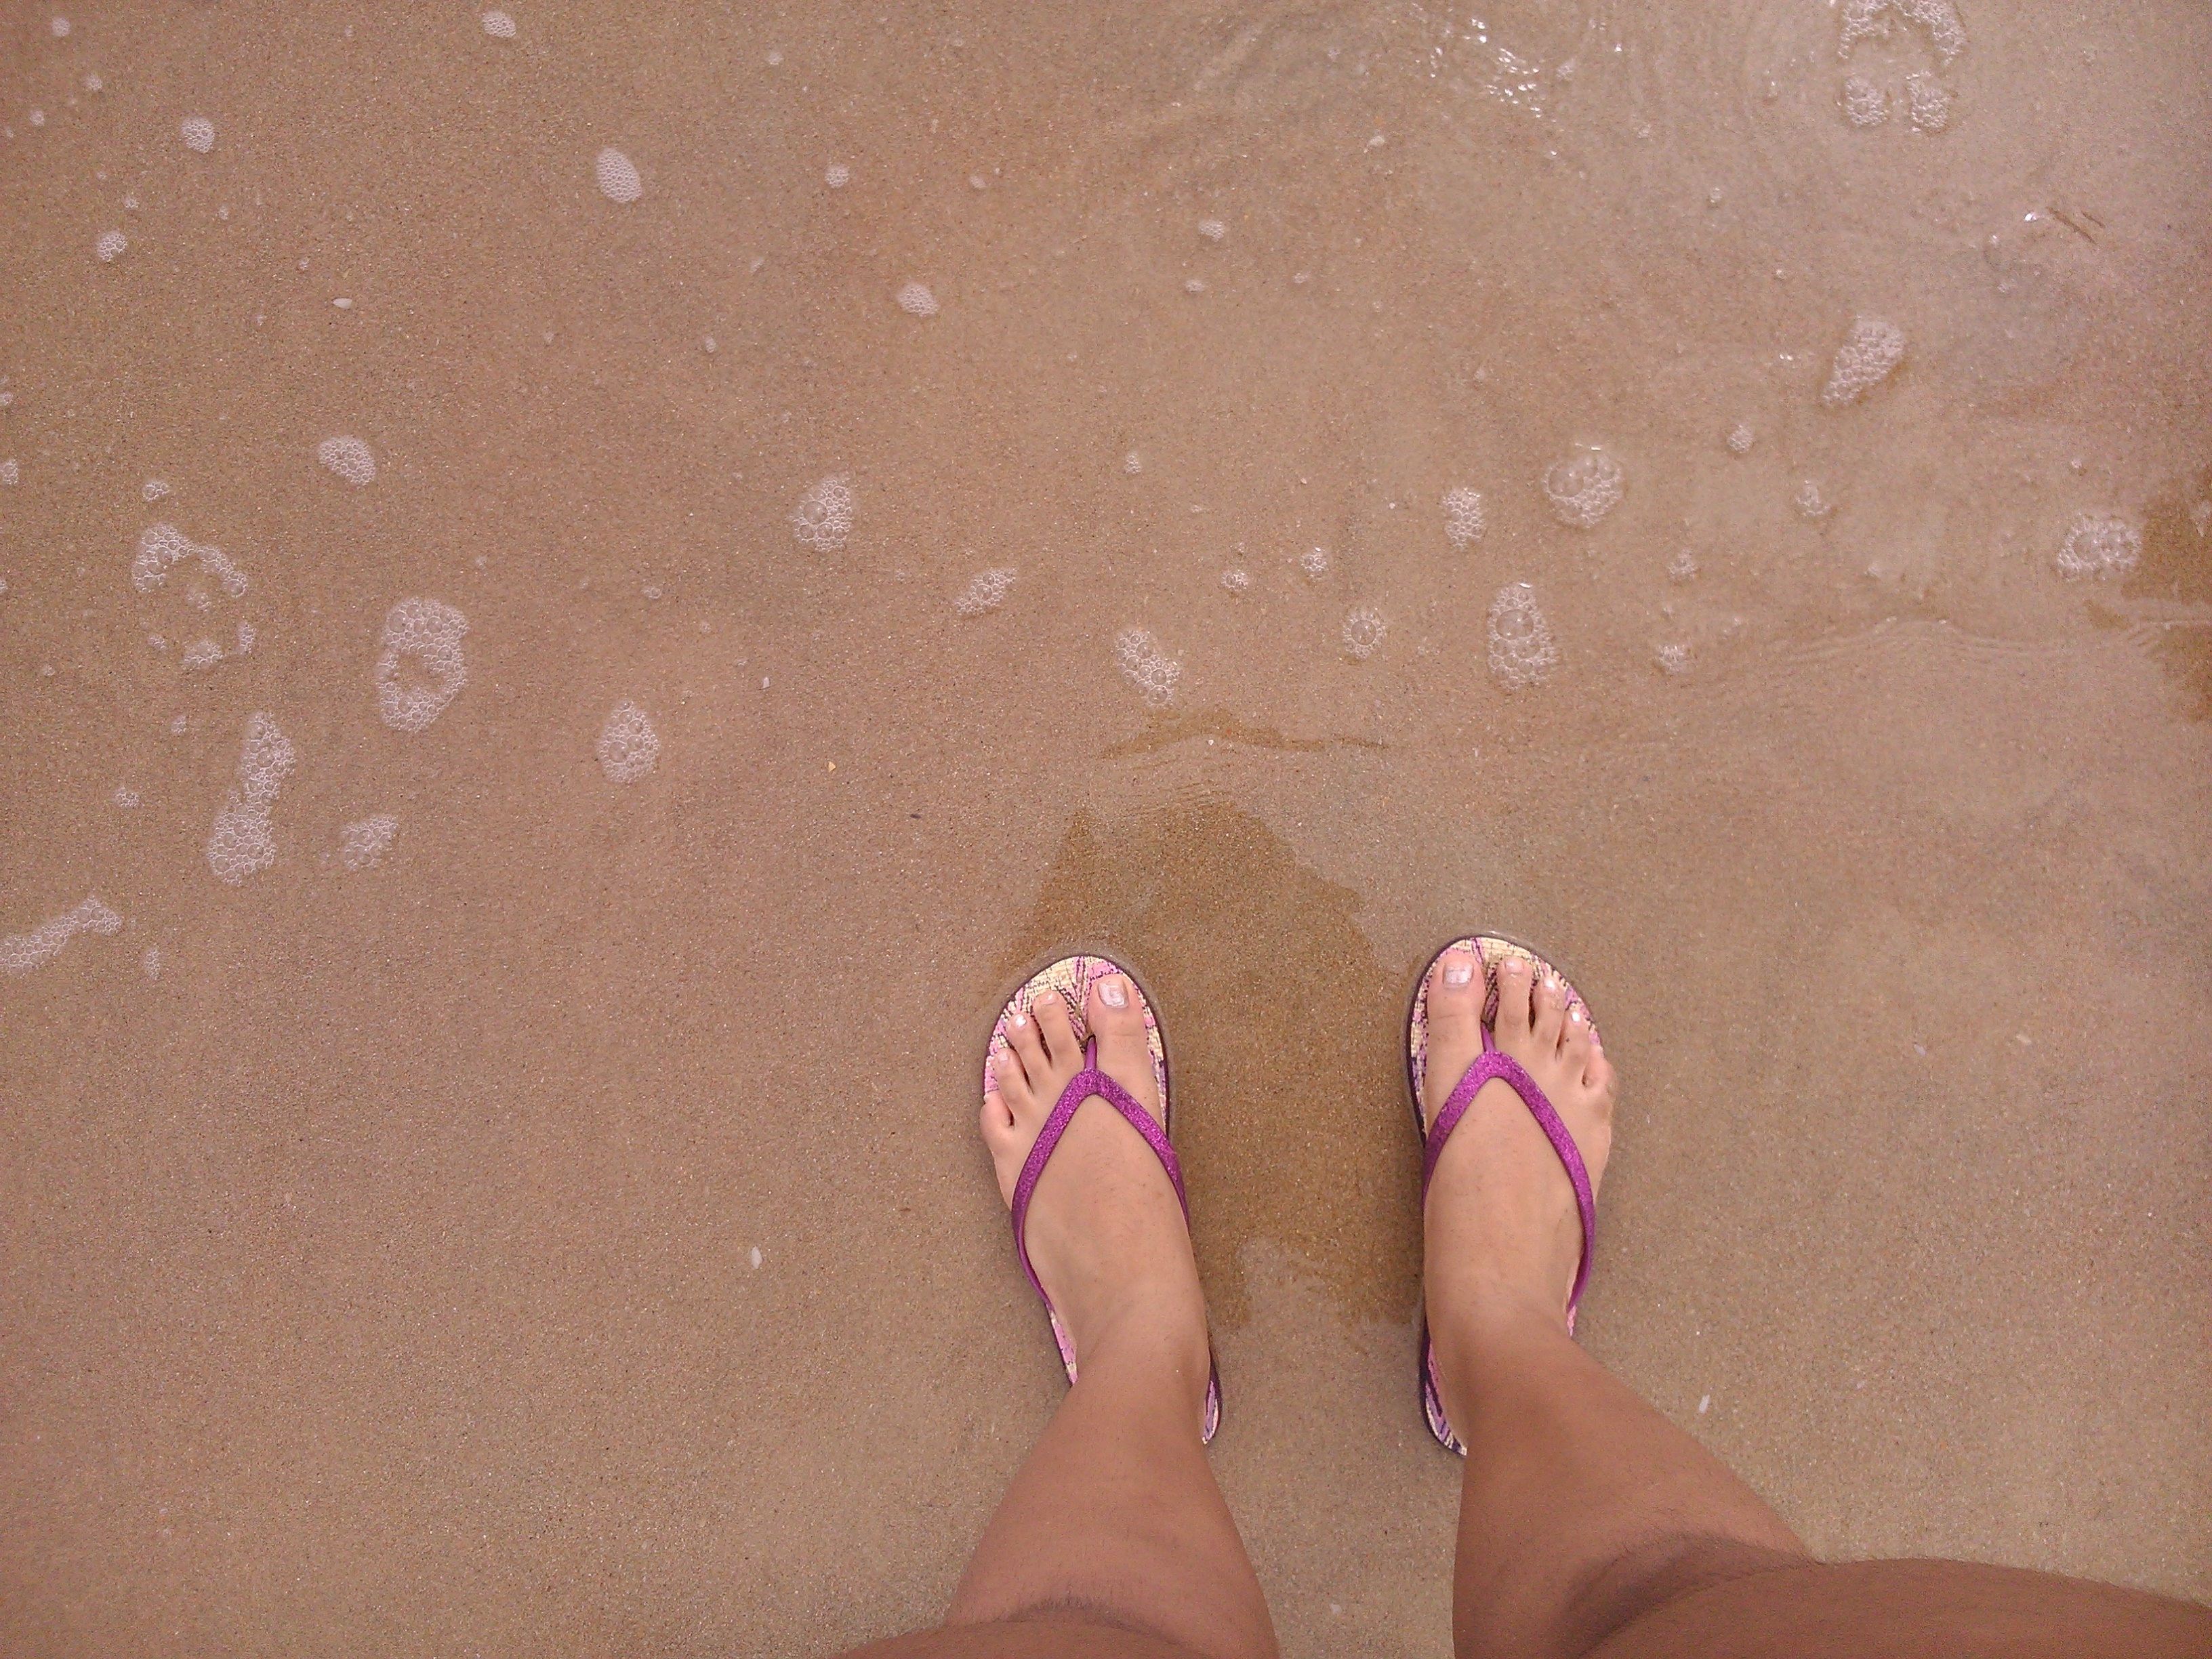
hand, beach, landscape, sea, coast, nature, outdoor, sand, people, girl, woman, wave, feet, step, summer, vacation, travel, coastline, seaside, female, walk, leg, finger, relax, tropical, color, foot, holiday, pink, lifestyle, leisure, close up, human body, waves, relaxation, legs, footwear, skin, beauty, beautiful, organ, toe, flip flops